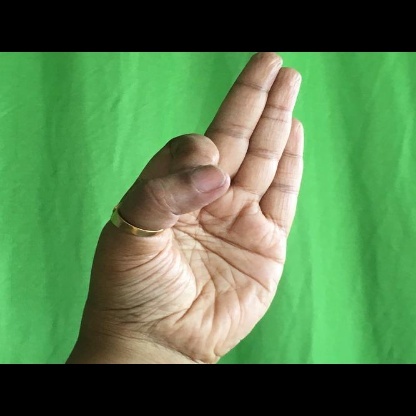
Mudra: Aralam